Opium

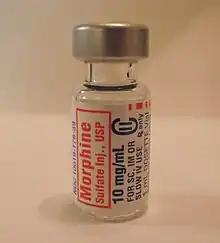
Modern vial of morphine first isolated from opium by Friedrich Sertürner

Scientific evidence of the pernicious nature of opium use was largely undocumented in the 1890s, when Protestant missionaries in China decided to strengthen their opposition to the trade by compiling data which would demonstrate the harm the drug did. Faced with the problem that many Chinese associated Christianity with opium, partly due to the arrival of early Protestant missionaries on opium clippers, at the 1890 Shanghai Missionary Conference, they agreed to establish the Permanent Committee for the Promotion of Anti-Opium Societies in an attempt to overcome this problem and to arouse public opinion against the opium trade. The members of the committee were John Glasgow Kerr, MD, American Presbyterian Mission in Guangzhou (Canton); B.C. Atterbury, MD, American Presbyterian Mission in Beijing (Peking); Archdeacon Arthur E. Moule, Church Missionary Society in Shanghai; Henry Whitney, MD, American Board of Commissioners for foreign Missions in Fuzhou; the Rev. Samuel Clarke, China Inland Mission in Guiyang; the Rev. Arthur Gostick Shorrock, English Baptist Mission in Taiyuan; and the Rev. Griffith John, London Mission Society in Hankou. These missionaries were generally outraged over the British government's Royal Commission on Opium visiting India but not China. Accordingly, the missionaries first organized the Anti-Opium League in China among their colleagues in every mission station in China. American missionary Hampden Coit DuBose acted as first president. This organization, which had elected national officers and held an annual national meeting, was instrumental in gathering data from every Western-trained medical doctor in China, which was then published as William Hector Park compiled "Opinions of Over 100 Physicians on the Use of Opium in China" (Shanghai: American Presbyterian Mission Press, 1899). The vast majority of these medical doctors were missionaries; the survey also included doctors who were in private practices, particularly in Shanghai and Hong Kong, as well as Chinese who had been trained in medical schools in Western countries. In England, the home director of the China Inland Mission, Benjamin Broomhall, was an active opponent of the opium trade, writing two books to promote the banning of opium smoking: "The Truth about Opium Smoking" and "The Chinese Opium Smoker". In 1888, Broomhall formed and became secretary of the Christian Union for the Severance of the British Empire with the Opium Traffic and editor of its periodical, "National Righteousness". He lobbied the British Parliament to stop the opium trade. He and James Laidlaw Maxwell appealed to the London Missionary Conference of 1888 and the Edinburgh Missionary Conference of 1910 to condemn the continuation of the trade. When Broomhall was dying, his son Marshall read to him from "The Times" the welcome news that an agreement had been signed ensuring the end of the opium trade within two years.